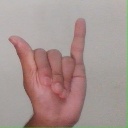
अक्षर: य